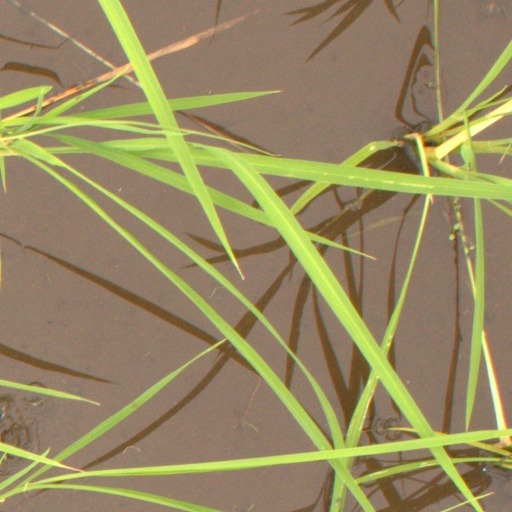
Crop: rice